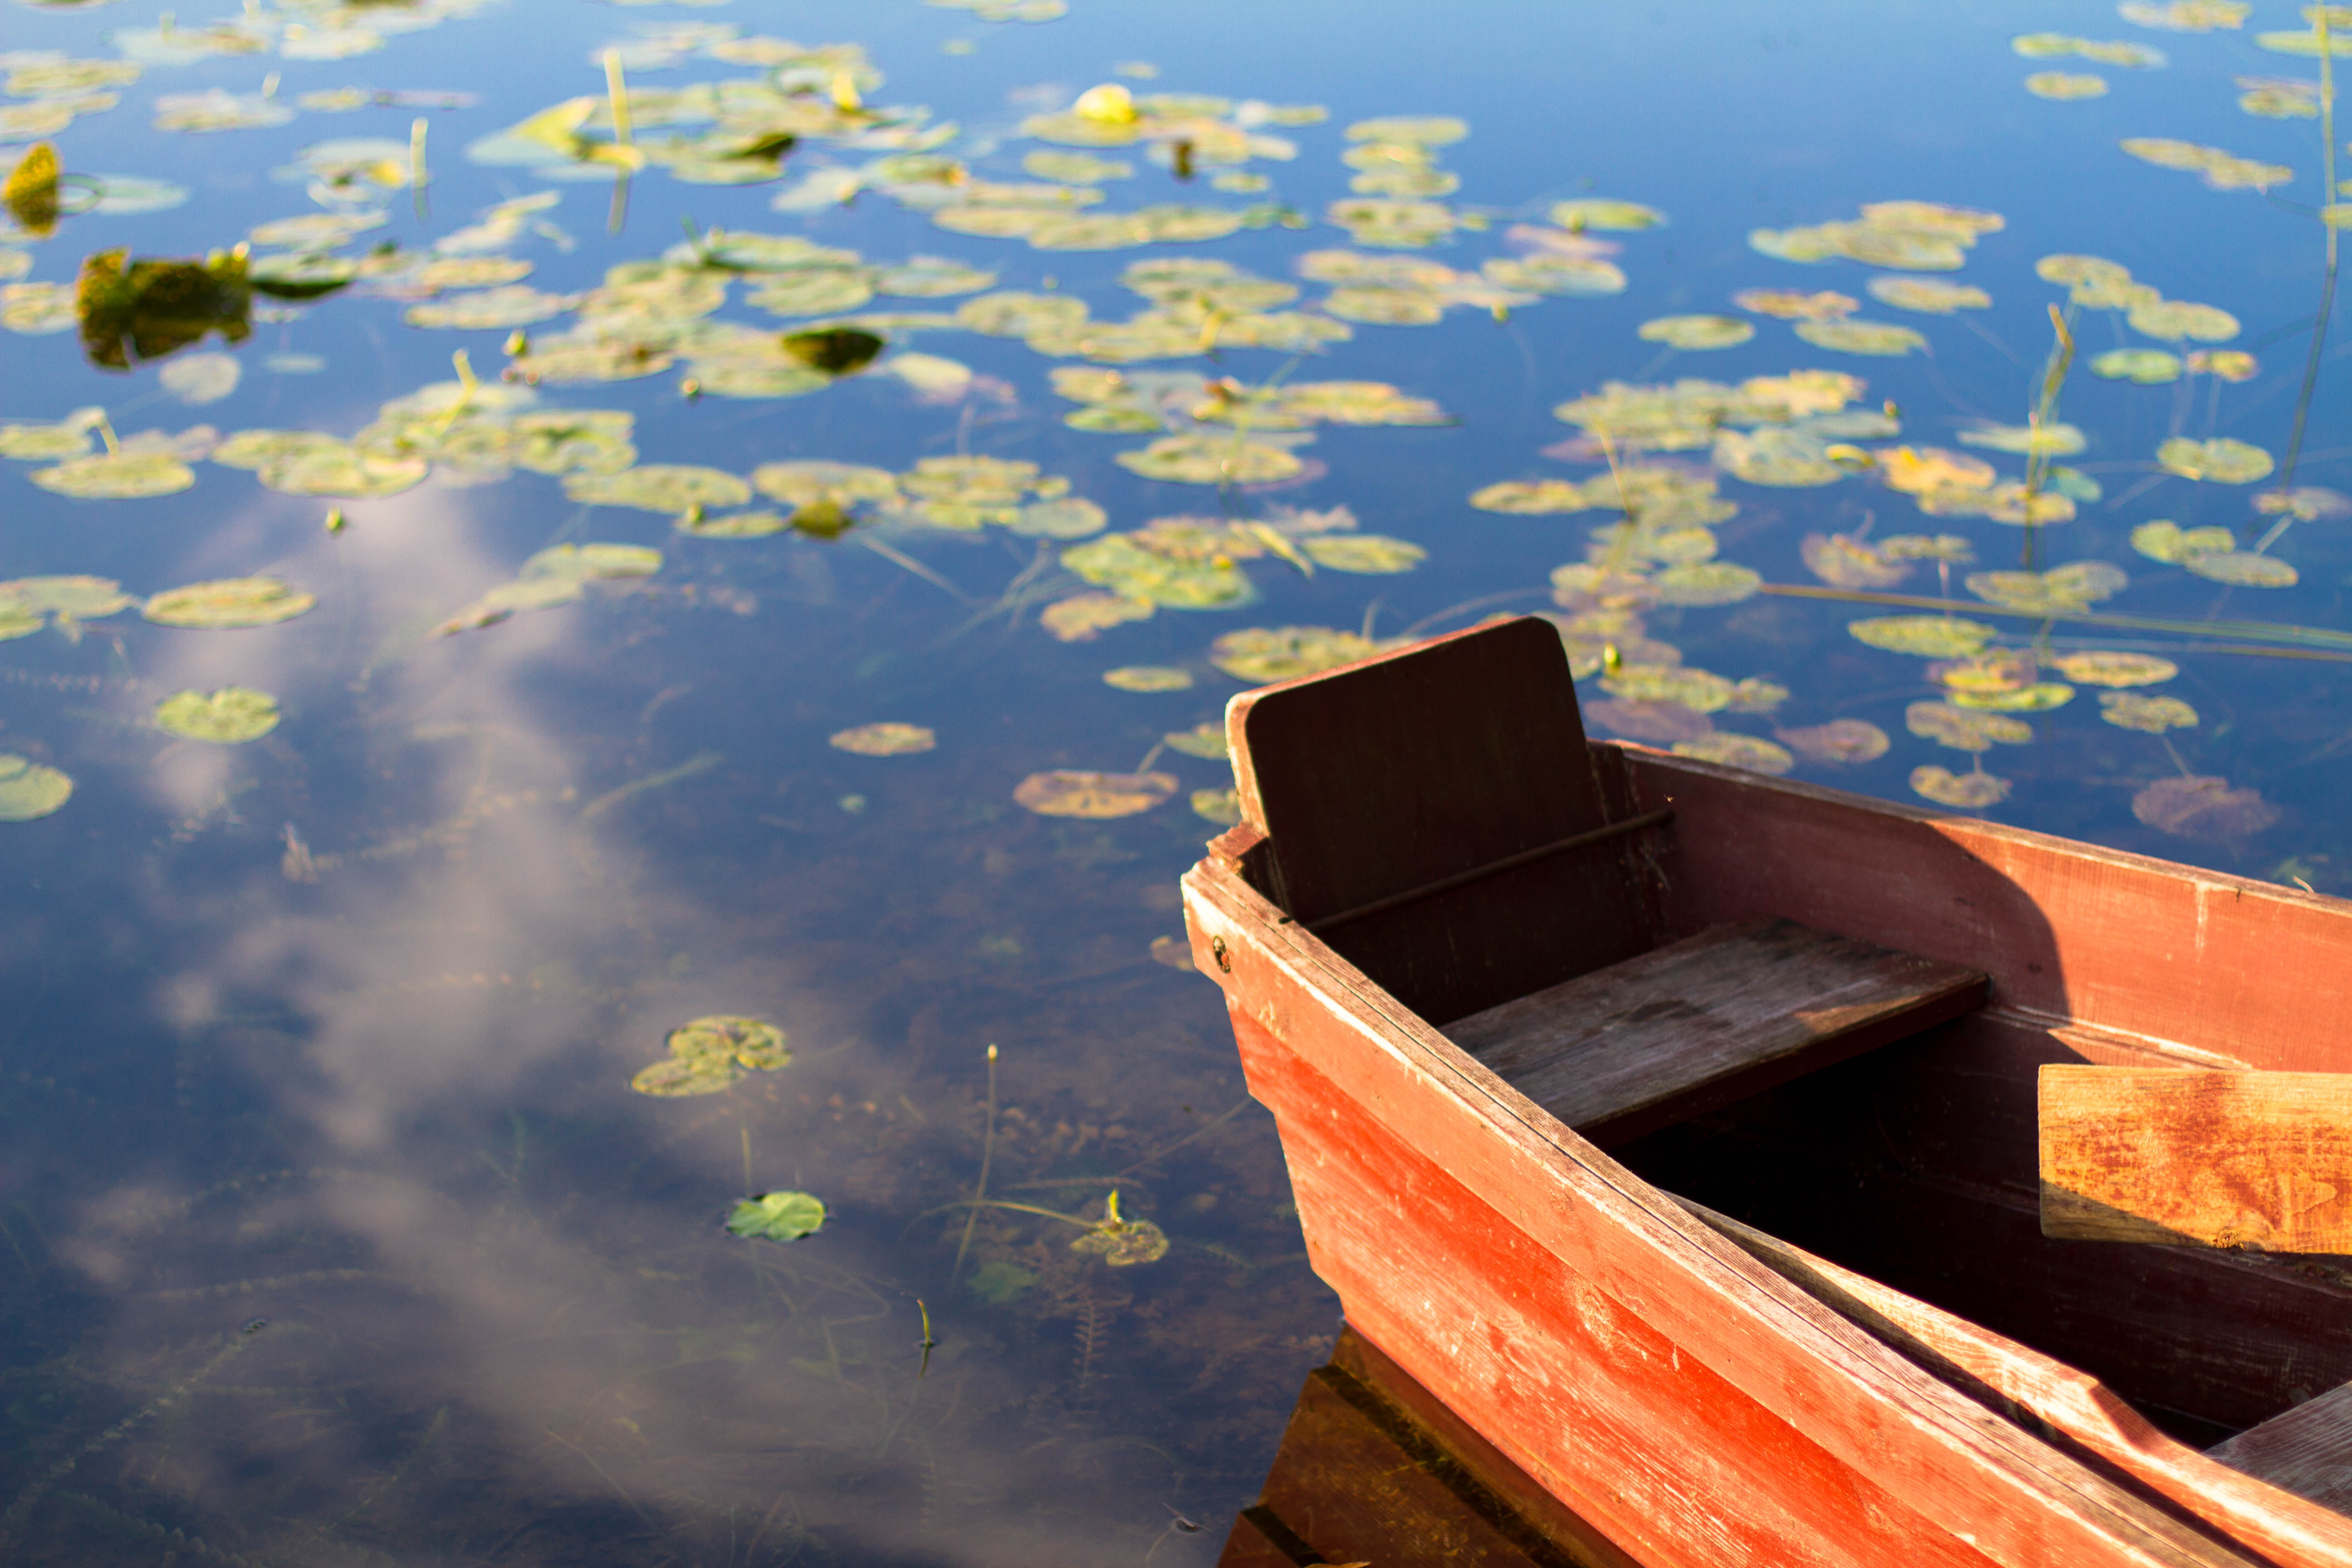
sea, water, ocean, sky, boat, sunlight, morning, lake, reflection, vehicle, blue, water lily, atmosphere of earth